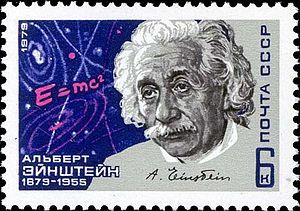
Albert Einstein né le 14 mars 1879 à Ulm, dans le Wurtemberg, et mort le 18 avril 1955 à Princeton, dans le New Jersey, est un physicien théoricien. Il fut successivement allemand, apatride, suisse et de double nationalité helvético-américaine. Il épousa Mileva Marić, puis sa cousine Elsa Einstein.